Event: Nepal Earthquake
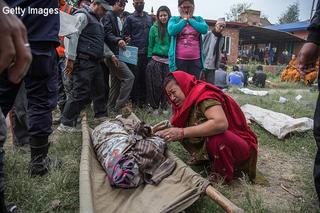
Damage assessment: damage